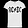
Label: T - shirt / top